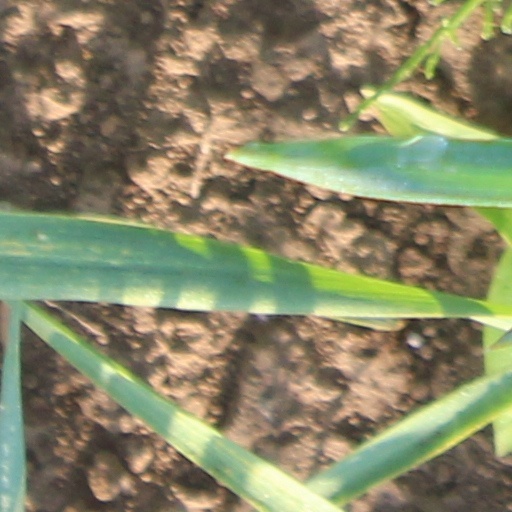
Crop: wheat